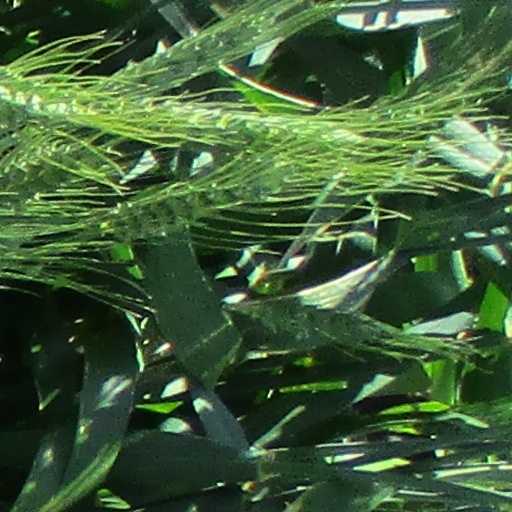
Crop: wheat